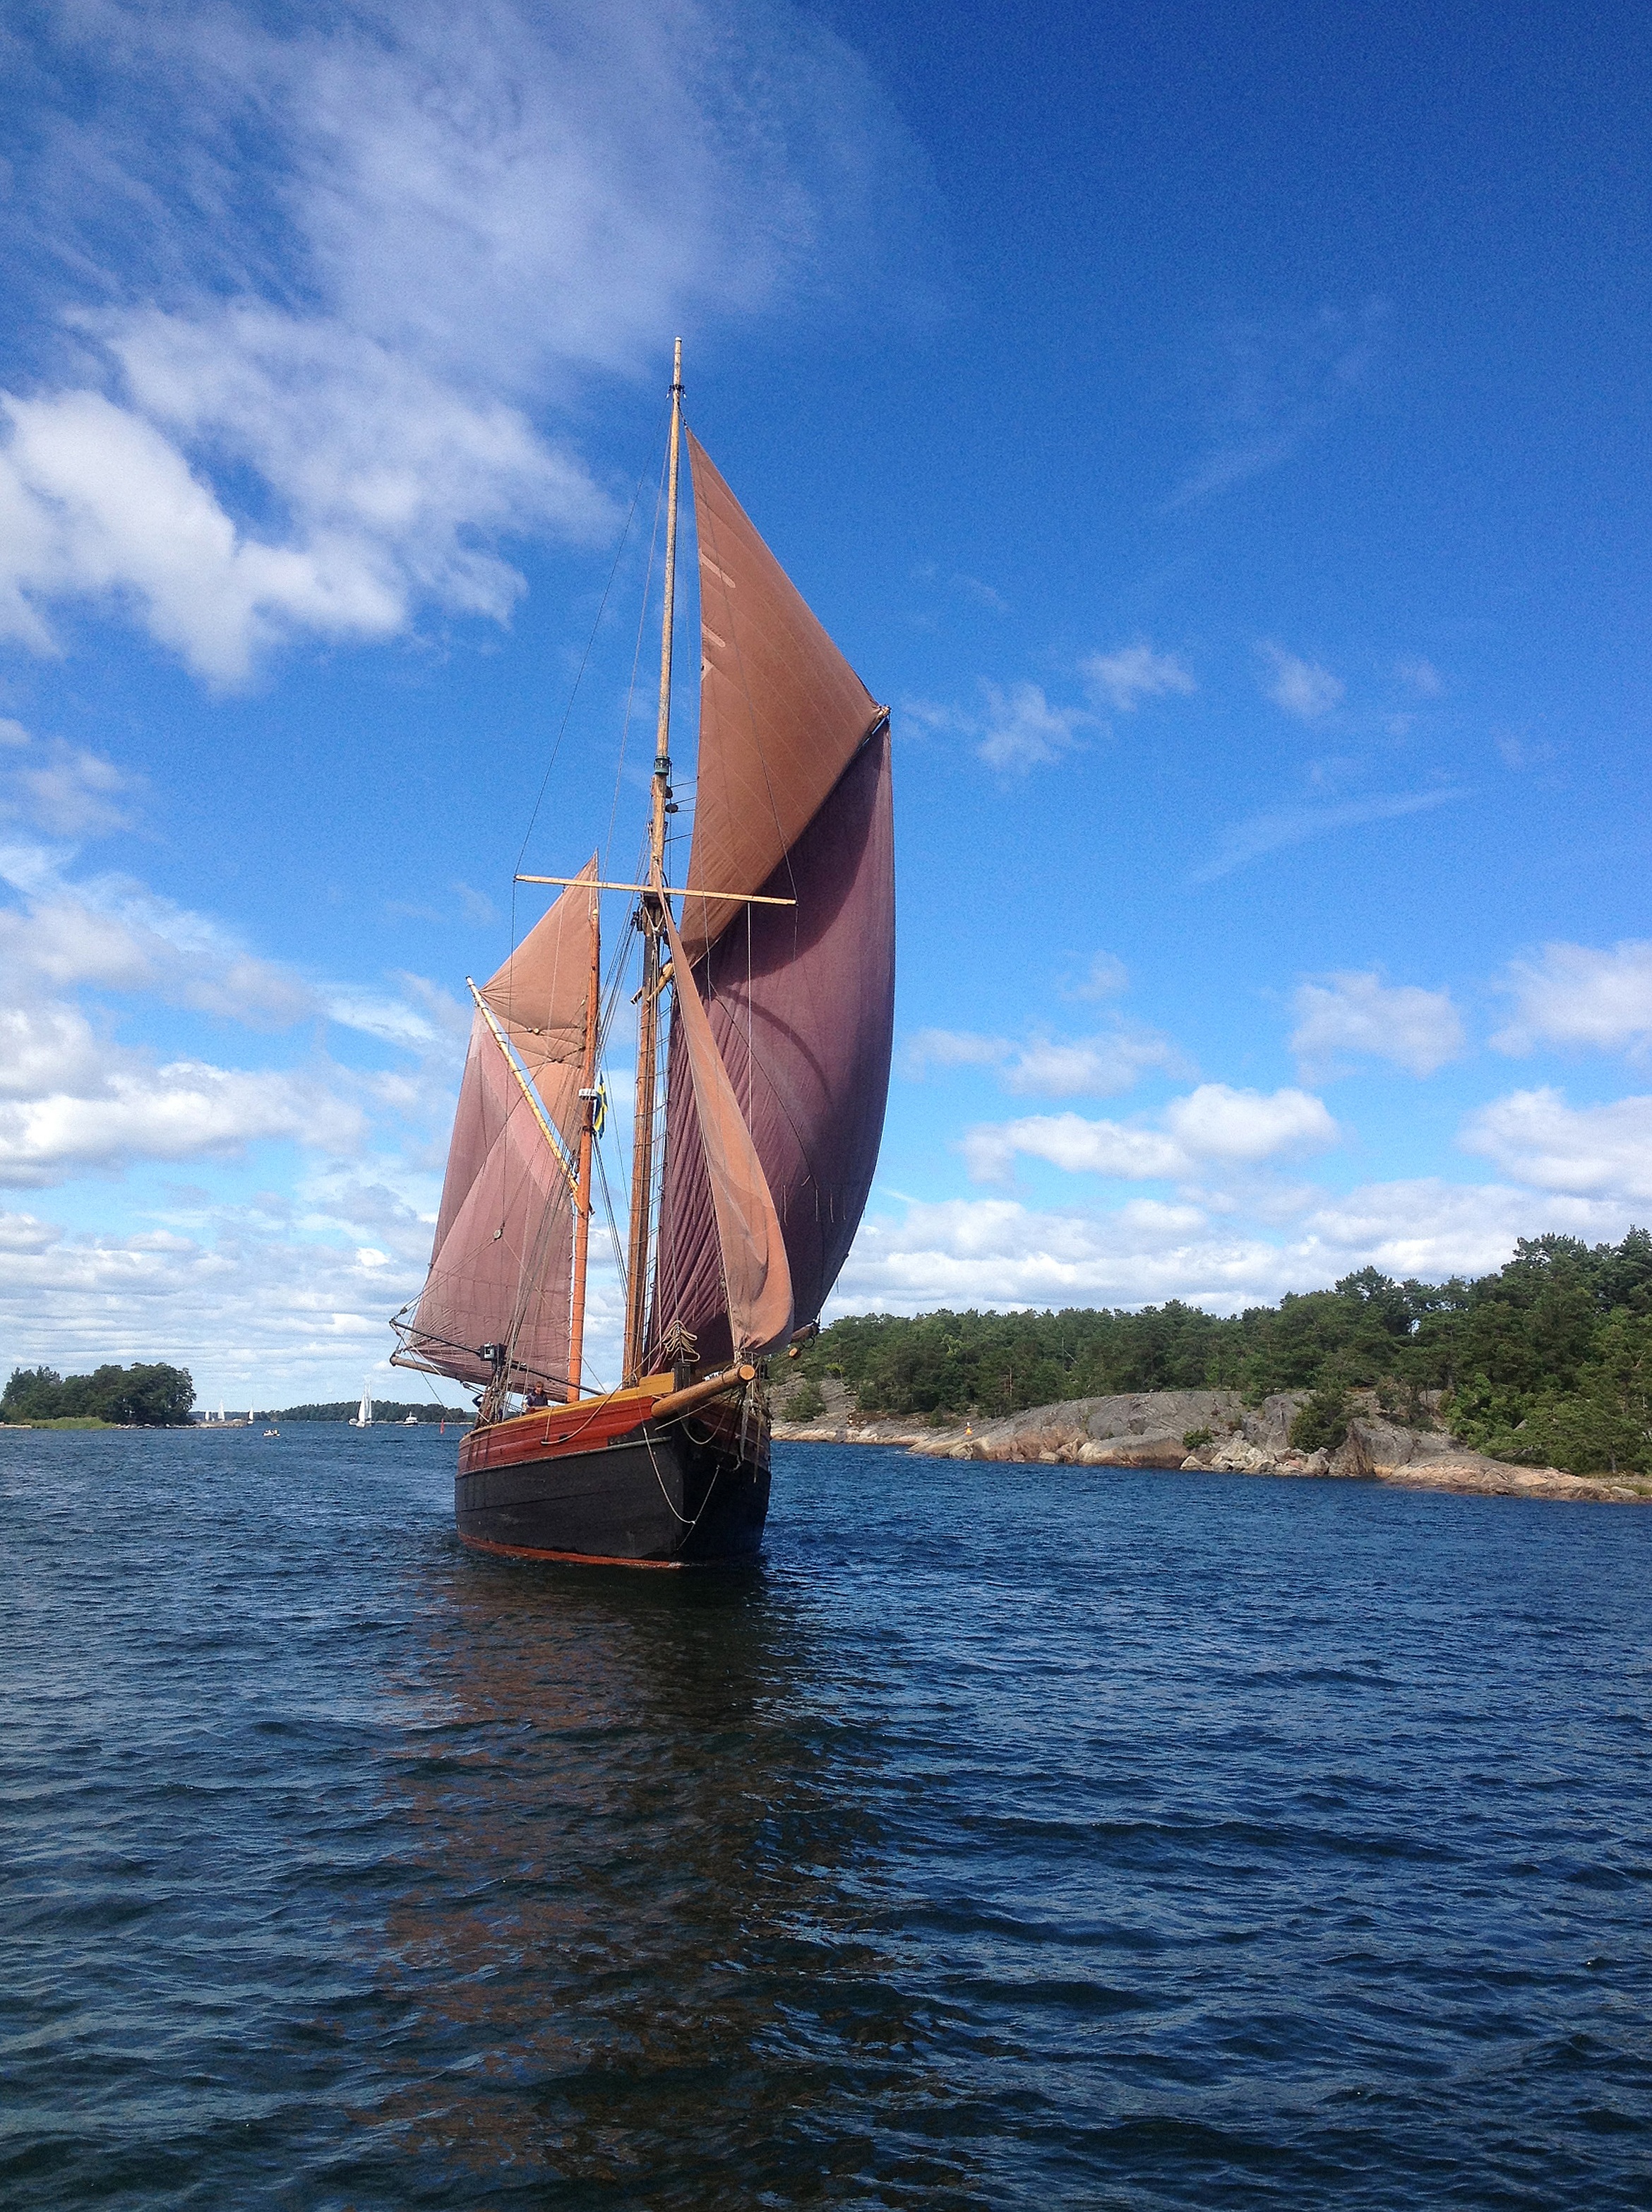
sea, water, boat, wind, ship, summer, vehicle, mast, sailing, sailboat, sail, sweden, archipelago, watercraft, schooner, sailing ship, sky blue, wooden boat, tall ship, the stockholm archipelago, finnhamn